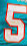
Number: 5